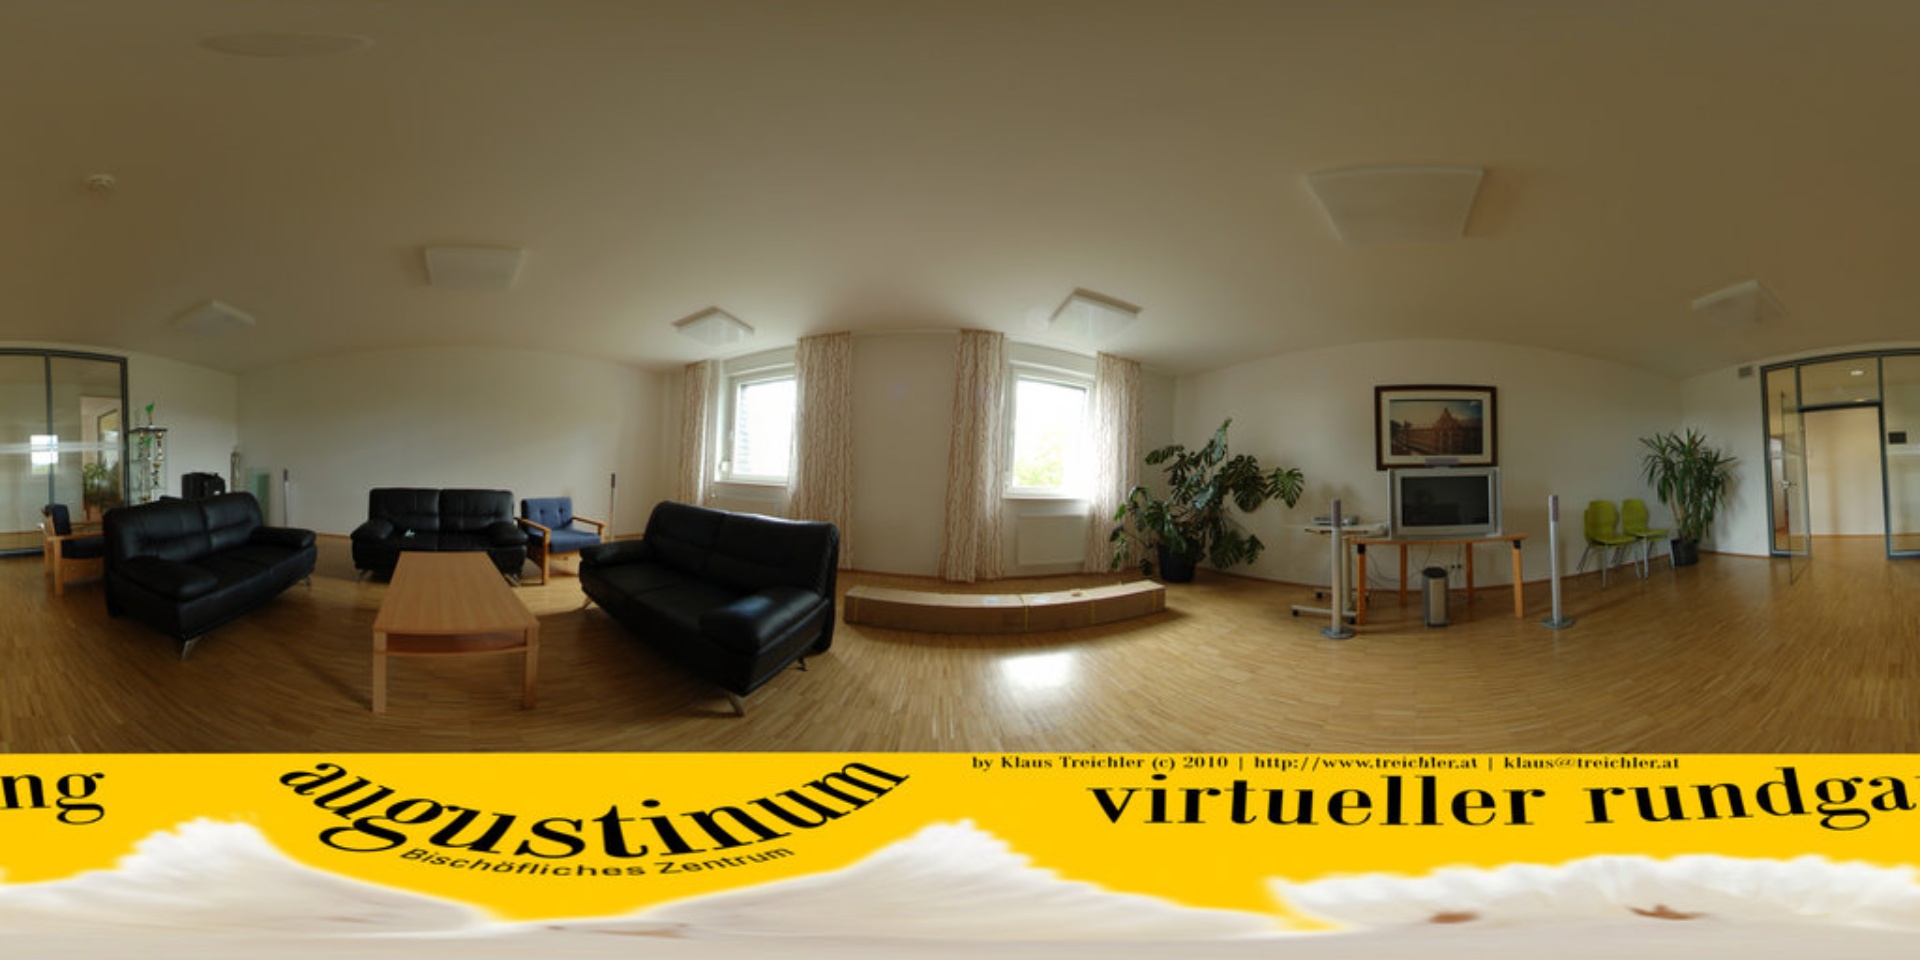
Referred object: the TV under the framed picture

Referred object: the small blue armchair